Cognitive analytic therapy

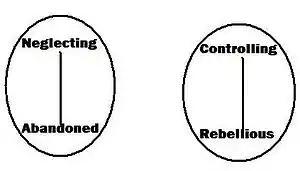
An example of two different reciprocal roles which might be identified during the reformulation phase of CAT.

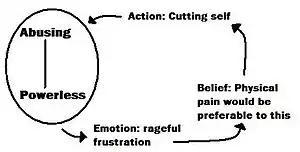
A procedural diagram which might be drawn during the recognition phase of CAT.

The model emphasises collaborative work with the client, and focuses on the understanding of the patterns of maladaptive behaviours. The aim of the therapy is to enable the client to recognise these patterns, understand their origins, and subsequently to learn alternative strategies in order to cope better.